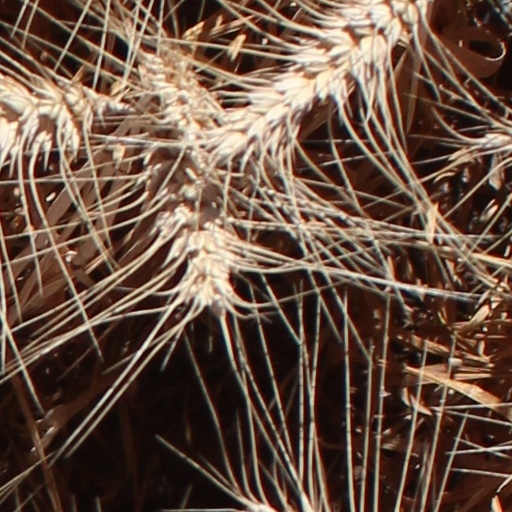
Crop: wheat